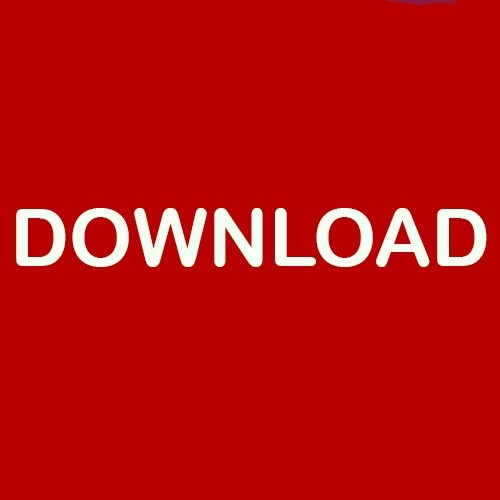
11.00 BELIEVE - MONARCH SHOWCASE - 26th November 2016 JN3212
SHOW 1 (11.00) - BELIEVE - MONARCH SHOWCASE 26 November 2016 Monarch Studios Ltd This product is a downloadable file suitable for digital devices such as mobiles, tablets, computers. On completion of your order you will receive an email with a link to your digital file.
Brand: The Projectors
Category: Arts & Entertainment > Party & Celebration > Special Effects > Special Effects Controllers